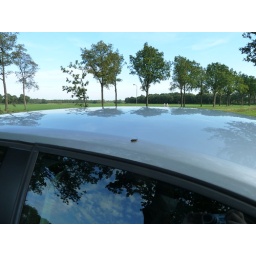
Avenue of trees reflected in the car's roof (P1030142)